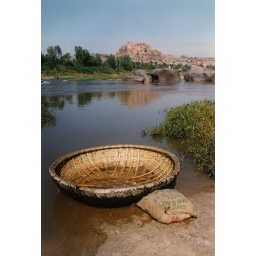
little boat for crossing the river in Hampi, a bizzar town surrounded by giant bolders in India